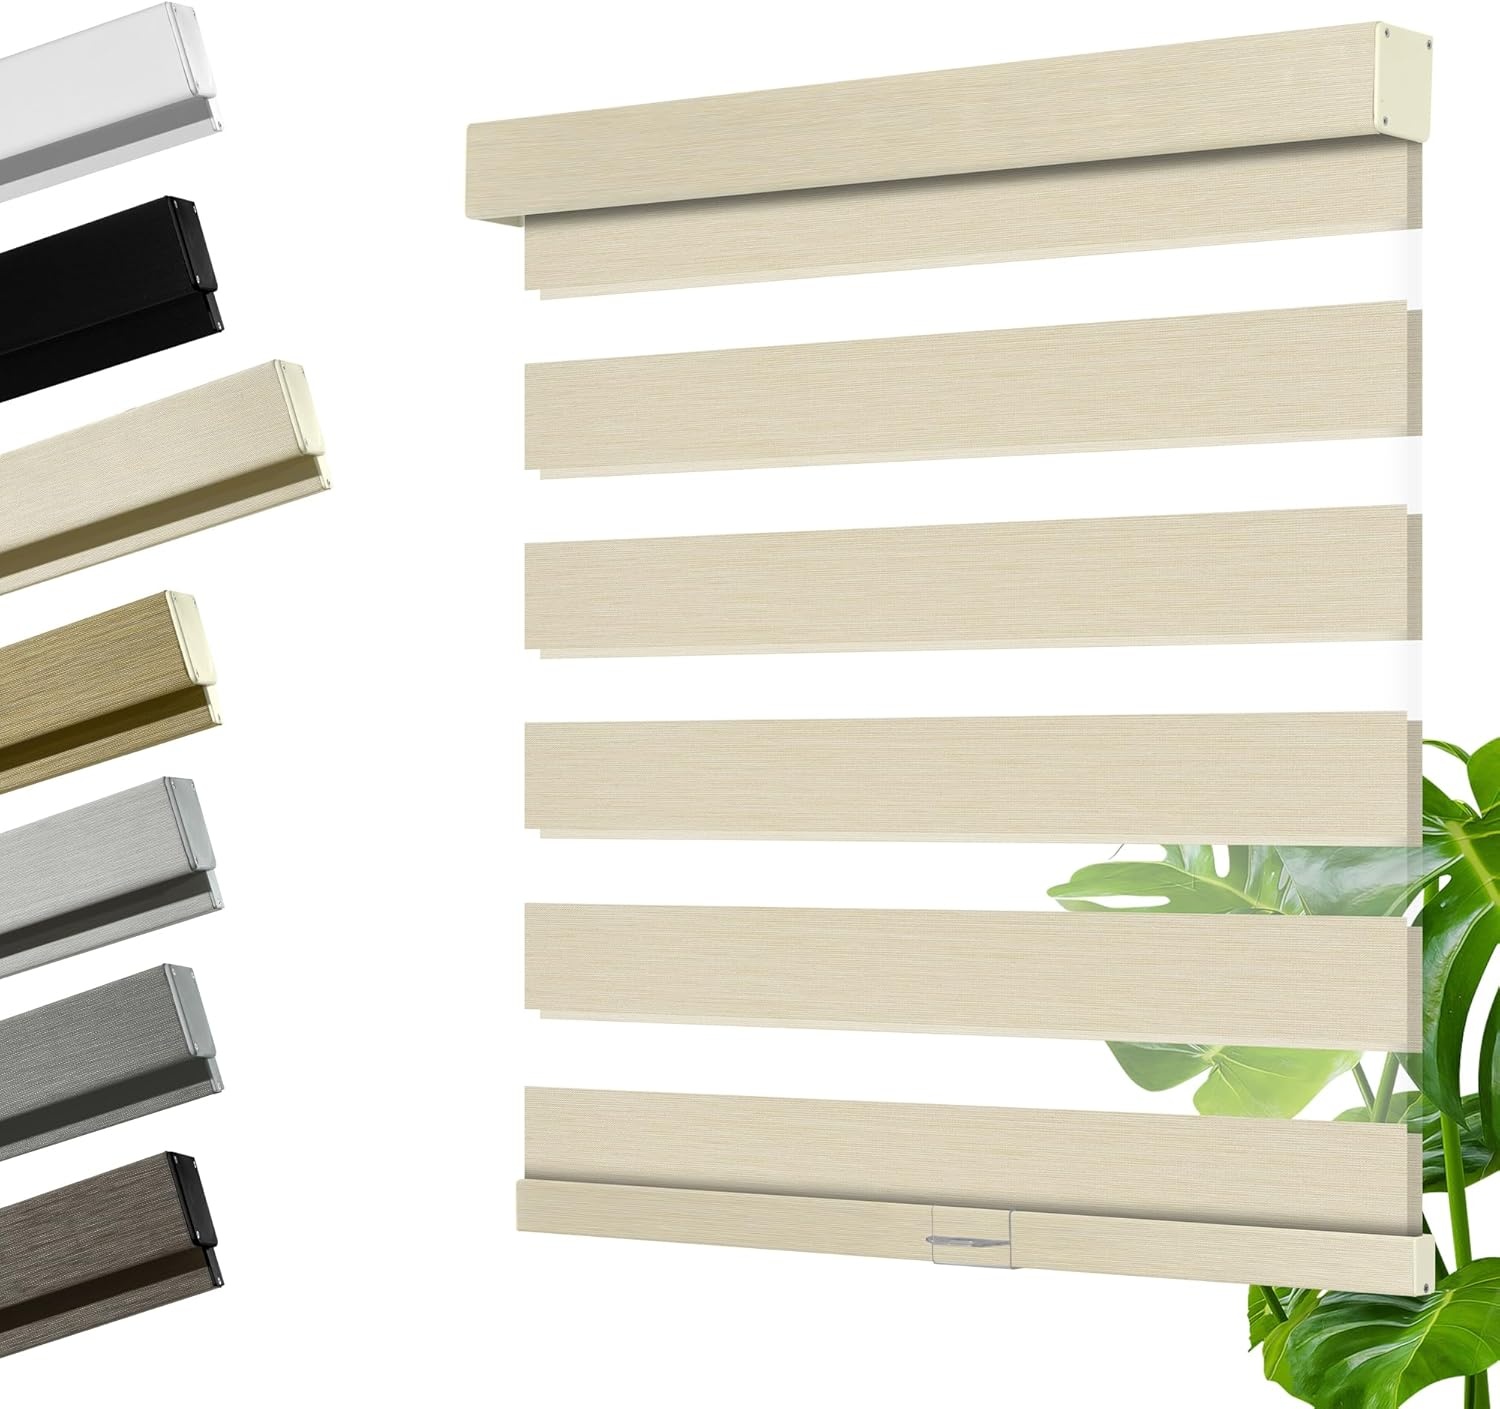
Cordless Zebra Blinds for Windows, Blackout Interior Blinds,Easy to Install,UV Protection,for Offices and Home,Custom Roller Shades, Mousse Beige,20" W x 36" H
Brand: HOTSOON
Overview Material : Aluminum, Polyester Product Dimensions : 36"L x 20"W Brand : HOTSOON Color : Mousse Beige Specific Uses For Product : Window About this item 【EXCELLENT MATERIAL】100% high quality imported polyester fibre, waterproof, breathable, anti-static, dustproof, durable. Double-layer breathable design, alternating between light-permeable fabrics and solid colour fabrics, beautiful and fashionable, meet your needs for privacy protection and light filtering level. Good UV protection, durable and suitable for all seasons. 【FREE STOP SYSTEM】Cordless design zebra print blinds, unlike the common spring system, it comes standard with a free stop easy lift system, which can be smoothly lifted and lowered with just a gentle push of your hand. Roller Blinds Best for Children and Pets. 【Upgrade High-Quality Accessories】Our blind has been upgraded to have a sturdier bottom rail to prevent the fabric from fraying, which makes the two layers of fabrics more closely fit, maximizing the effect of shading. An anti-collision strip installed under the rail for protecting your window frame. Color-matched valance and the aluminum bottom bar suitable for all situations. 【Customize Size】INSIDE MOUNTING roller blinds require a minimum 2" window frame depth. Blackout roller window shades custom windows shades width need to be 1/2" less than window width, The length of the shades is equal to the length of the window. OUTSIDE MOUNTING roller shades for windows need to be 4 inches wider and longer than window width and length for better coverage.If you can't find the size you need on the page, please contact us and we will give you for a custom solution. 【Quality service】We will use the top logistics provider for delivery, and provide 12 months warranty service, if there is any problem with the product, please feel free to contact us, our most professional after-sales team will solve your problem by the best way.
Category: Home & Garden > Decor > Window Treatments > Window Blinds & Shades > Blinds